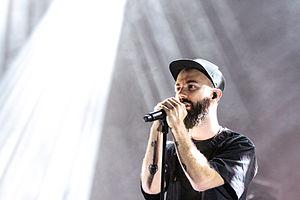
La 29ᵉ cérémonie des Victoires de la musique a eu lieu le 14 février 2014 au Zénith de Paris et a été présentée par Virginie Guilhaume avec la complicité de Bruno Guillon.